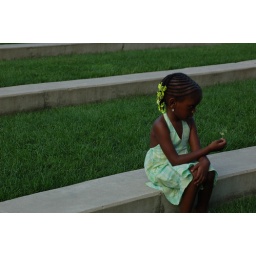
little girl dressed in green